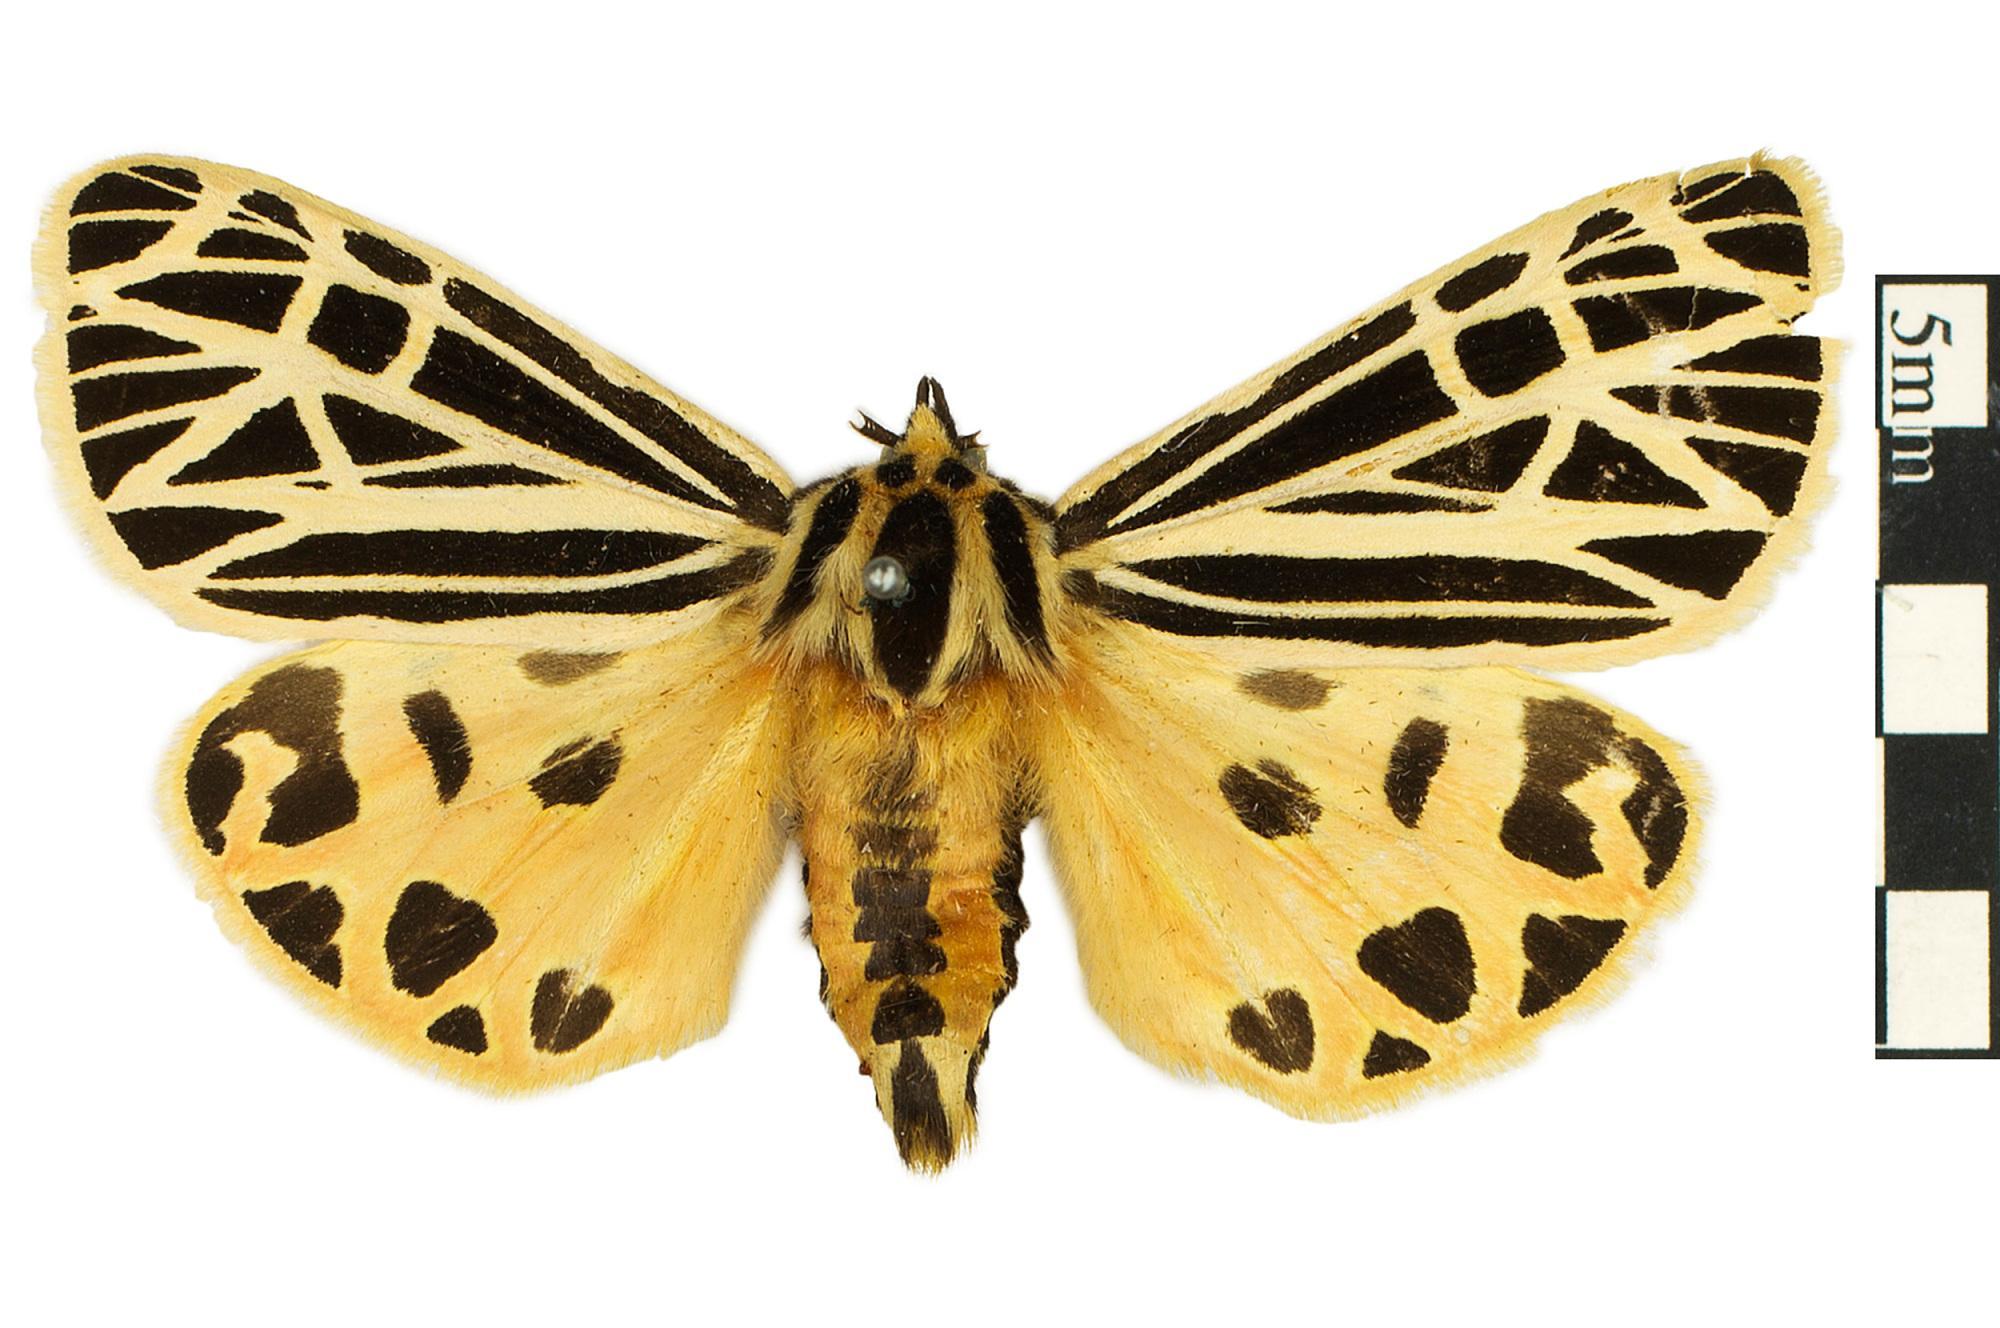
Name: Tiger Moth
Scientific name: Arctiidae
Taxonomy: Animalia, Arthropoda, Hexapoda, Insecta, Lepidoptera, Arctiidae
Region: US Central Plains (NE, KS, IA, MO)
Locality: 12 miles W, 5 miles S Columbus, North America, United States, Kansas, Cherokee County
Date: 1976